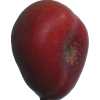
Label: nectarine_flat